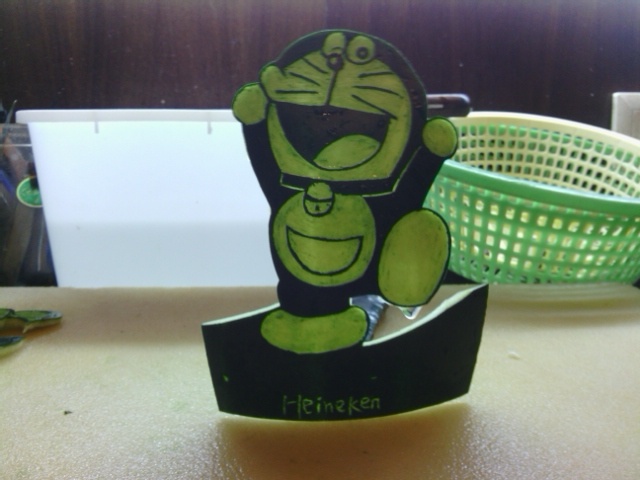
Label: trash